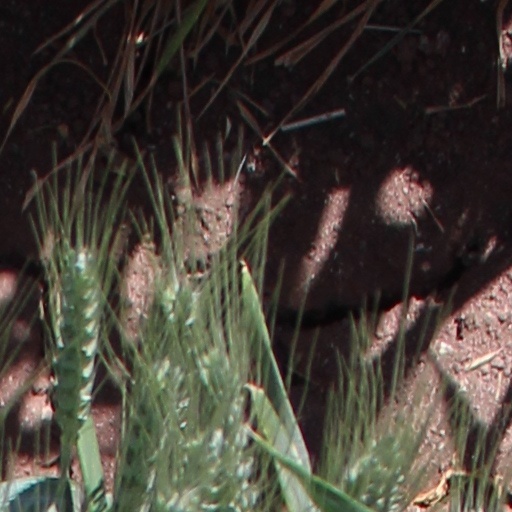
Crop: wheat